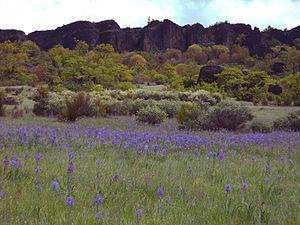
Upper et Lower Table Rocks sont deux mesas culminant à environ 630 mètres d'altitude dans la chaîne des Cascades, au nord du fleuve Rogue et de la ville de Medford, dans le Sud-Ouest de l'État de l'Oregon aux États-Unis. Leur partie supérieure tabulaire est formée par une ancienne coulée de lave andésitique érodée, vieille de sept millions d'années, surmontant des sédiments d'origine fluviale. Elles abritent quatre écosystèmes riches d'une variété naturelle de 70 espèces d'animaux et 340 espèces de plantes : une savane de chênes, un chaparral, une forêt mixte et, au sommet, des prairies à monticules et mares printanières.